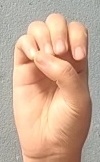
ASL sign: E